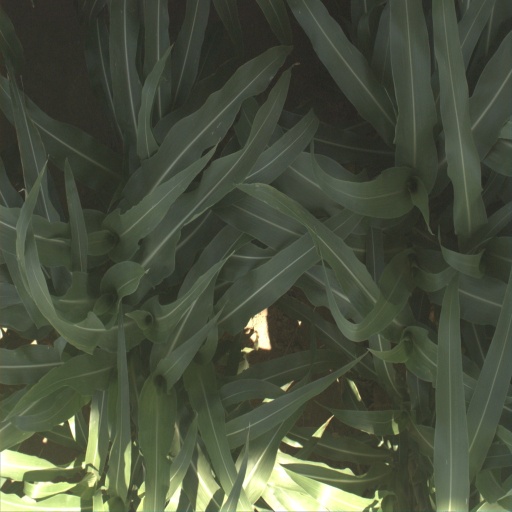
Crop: sorghum